Macaroni (film)

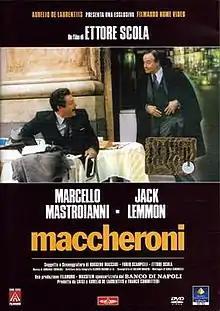
Film poster

Macaroni is a 1985 Italian comedy-drama film directed by Ettore Scola. The film, starring Marcello Mastroianni and Jack Lemmon, was selected as the Italian entry for the Best Foreign Language Film at the 58th Academy Awards, ahead of Federico Fellini's "Ginger and Fred", but was not accepted as a nominee.